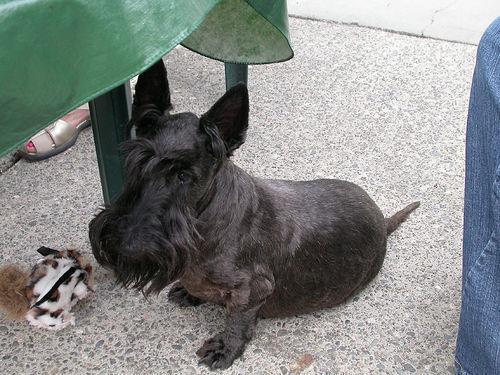
Scotch_terrier